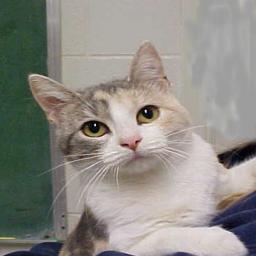
Animal: cats